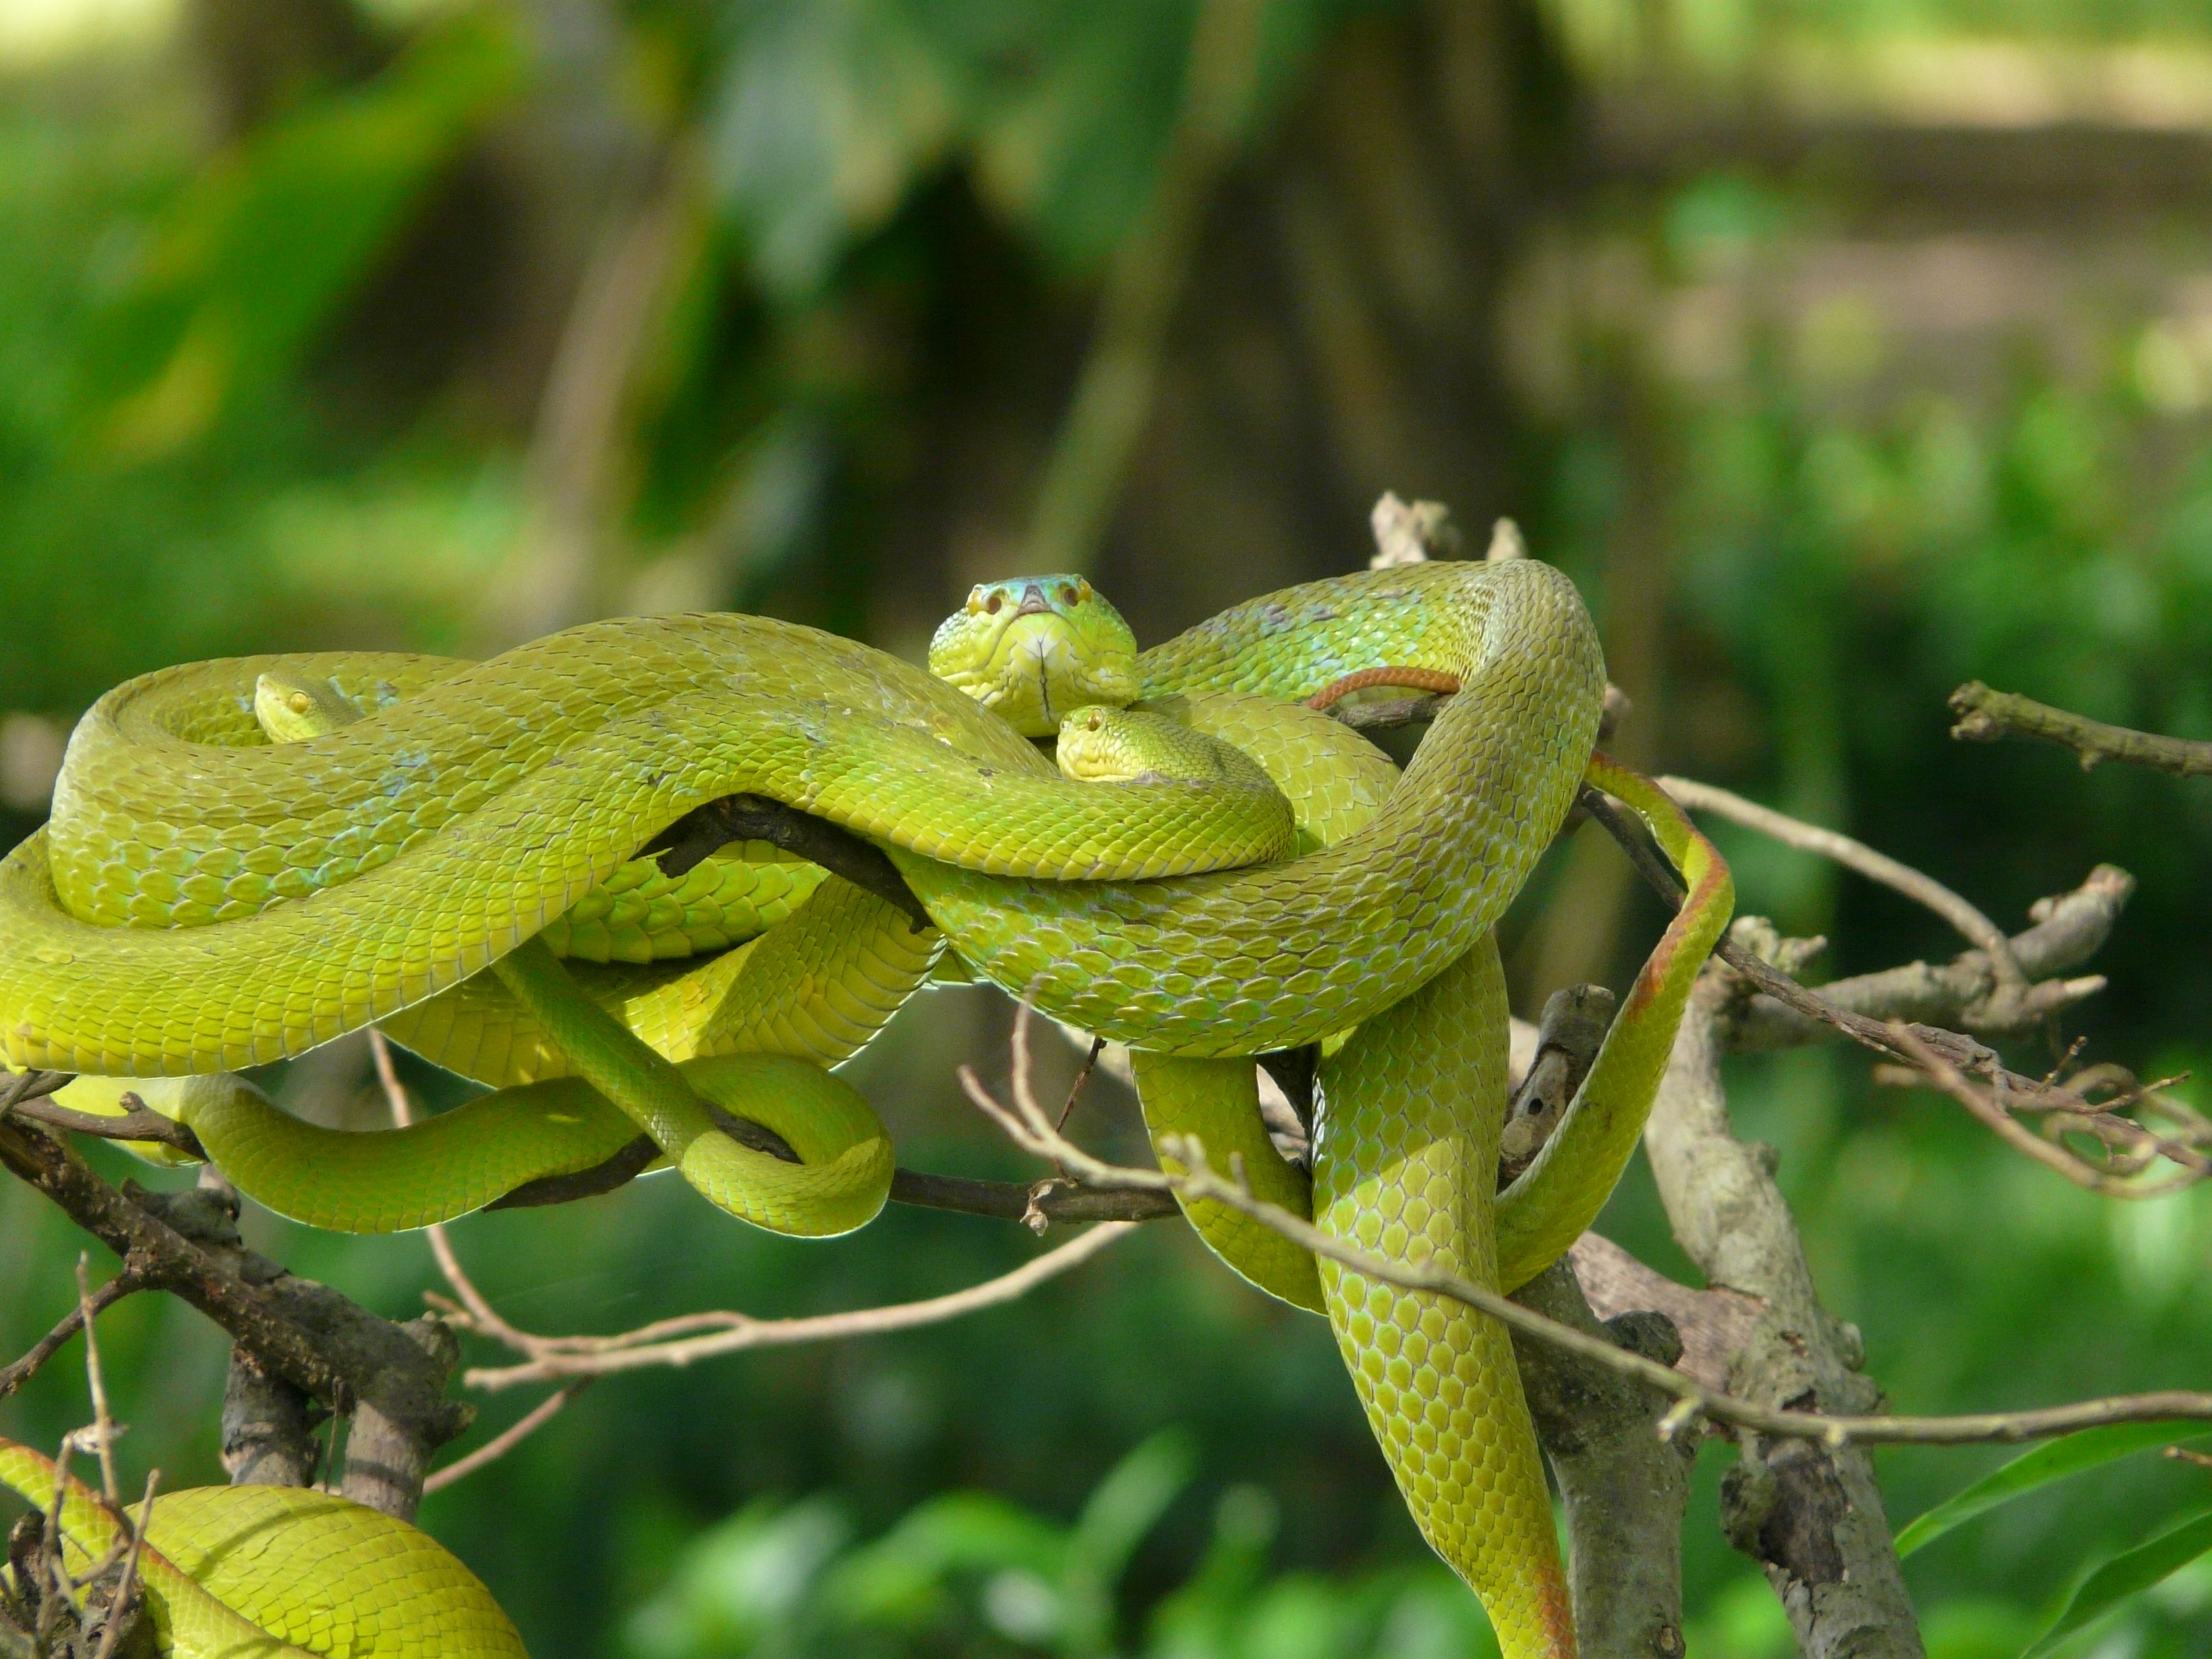
wildlife, green, asia, reptile, fauna, lizard, green lizard, chameleon, fear, snake, vertebrate, snakes, lacerta, dactyloidae, scaled reptile, lacertidae, african chameleon, western green mamba, american chameleon